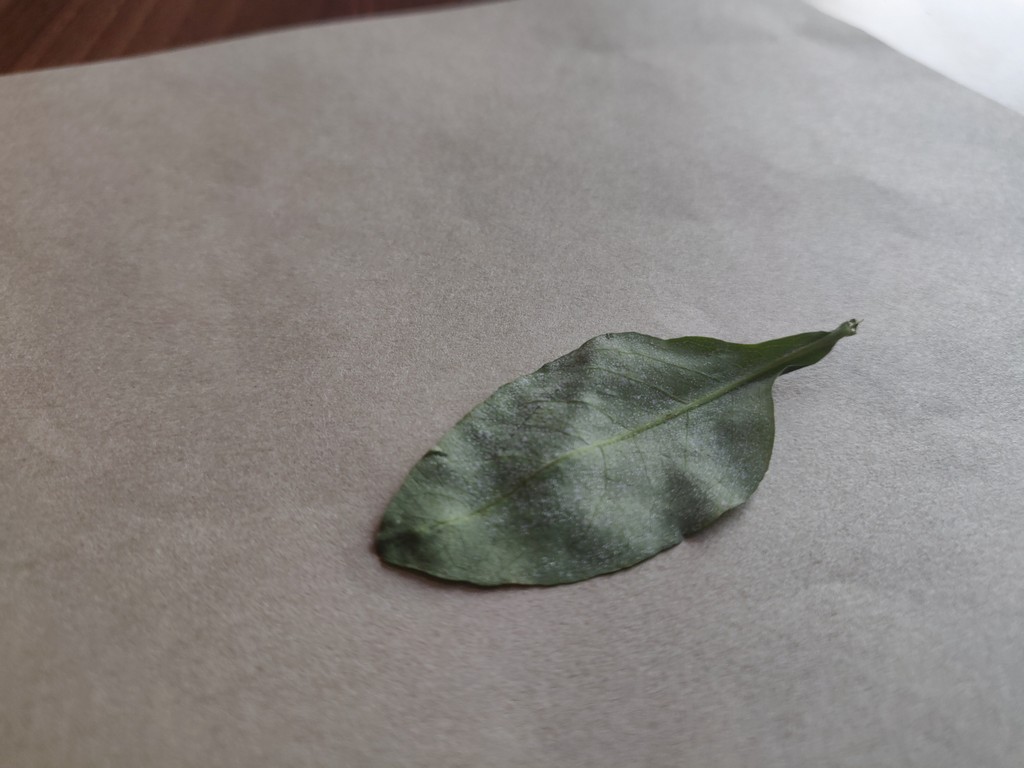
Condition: Unhealthy
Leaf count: single
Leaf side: back